Scottish fiddling

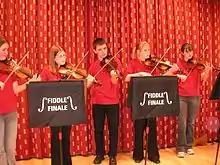
Shetland teenage fiddlers in Lerwick, 2004

The Shetland fiddling style is bouncy and lively, with Norwegian influence. It employs ringing open strings above and below the melody line. There is some Irish musical influence due to the influence of working men and seafarers (fishing and merchant). This led to stylistic cross-pollination with Shetland and Ireland; the Donegal fiddle tradition is notably more characteristically Scottish in style. This is due to the county's geographic location and rural isolation within Ireland, as well as its general Scottish influence.